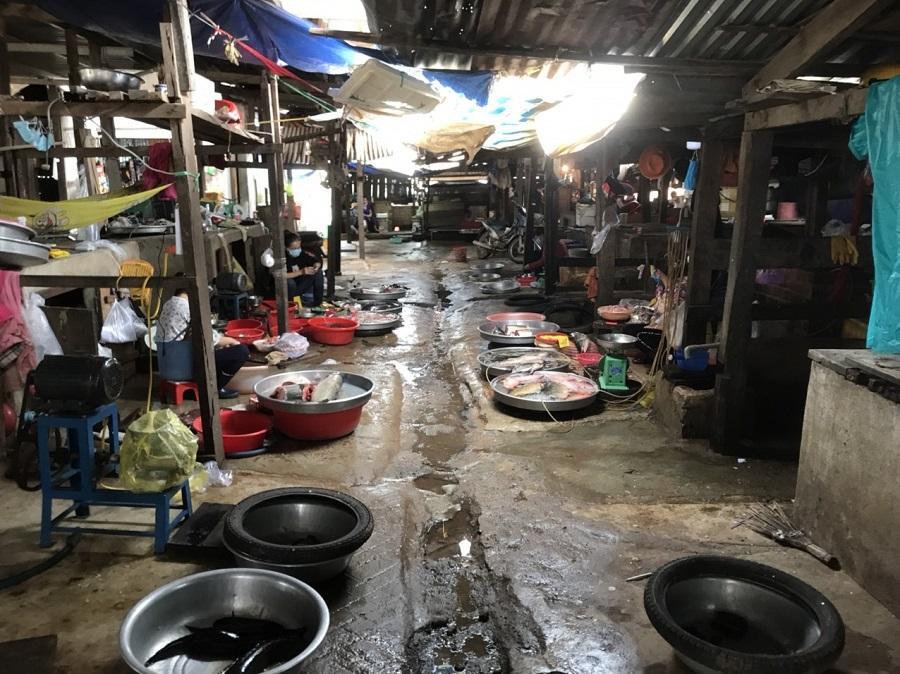
có nhiều mặt hàng hải sản đang xuất hiện trong khu chợ